Kite Museum (Malacca)

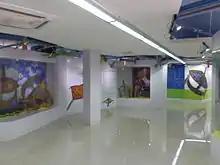
Kite Museum exhibition hall

Kite Museum is a museum about kites in Malacca City, Malacca, Malaysia, which was officially opened in September 1995 by Chief Minister Mohd Zin Abdul Ghani in conjunction with the Regional Malay Customs seminar. It occupies the upper floor of the former Historical City Municipal Council building, originally constructed in the 1960s and believed to be built on top of the ruins of Dutch building, which also houses the People's Museum and Beauty Museum at the ground floor and top floor respectively. The museum displays various aspects of kites, such as communication, use as weapons, sport, leisure activities, how different countries make kites, different materials to make kites, role of kites in the life of people etc. It also displays the Wau Gallery, Traditional Games, Top Spinning Gallery and Datuk Wira Haji Md Borhan bin Yaman Gallery. It opens everyday from 9.00 a.m. to 5.00 p.m.